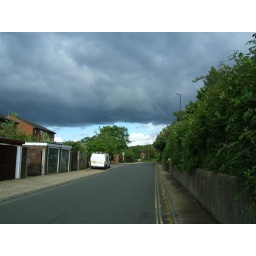
Storm clouds gathering over the road behind the Broadfield shops.